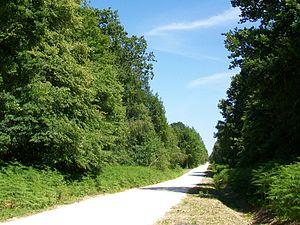
Le bois de Bonnet, situé principalement sur la commune d'Asnières-sur-Oise (Val-d'Oise)
Asnières-sur-Oise est une commune du département du Val-d'Oise en région Île-de-France. Ses habitants sont appelés les Asnièrois.